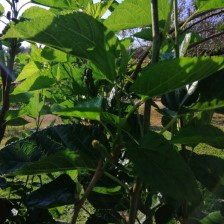
Variety: BlackOodTurkey